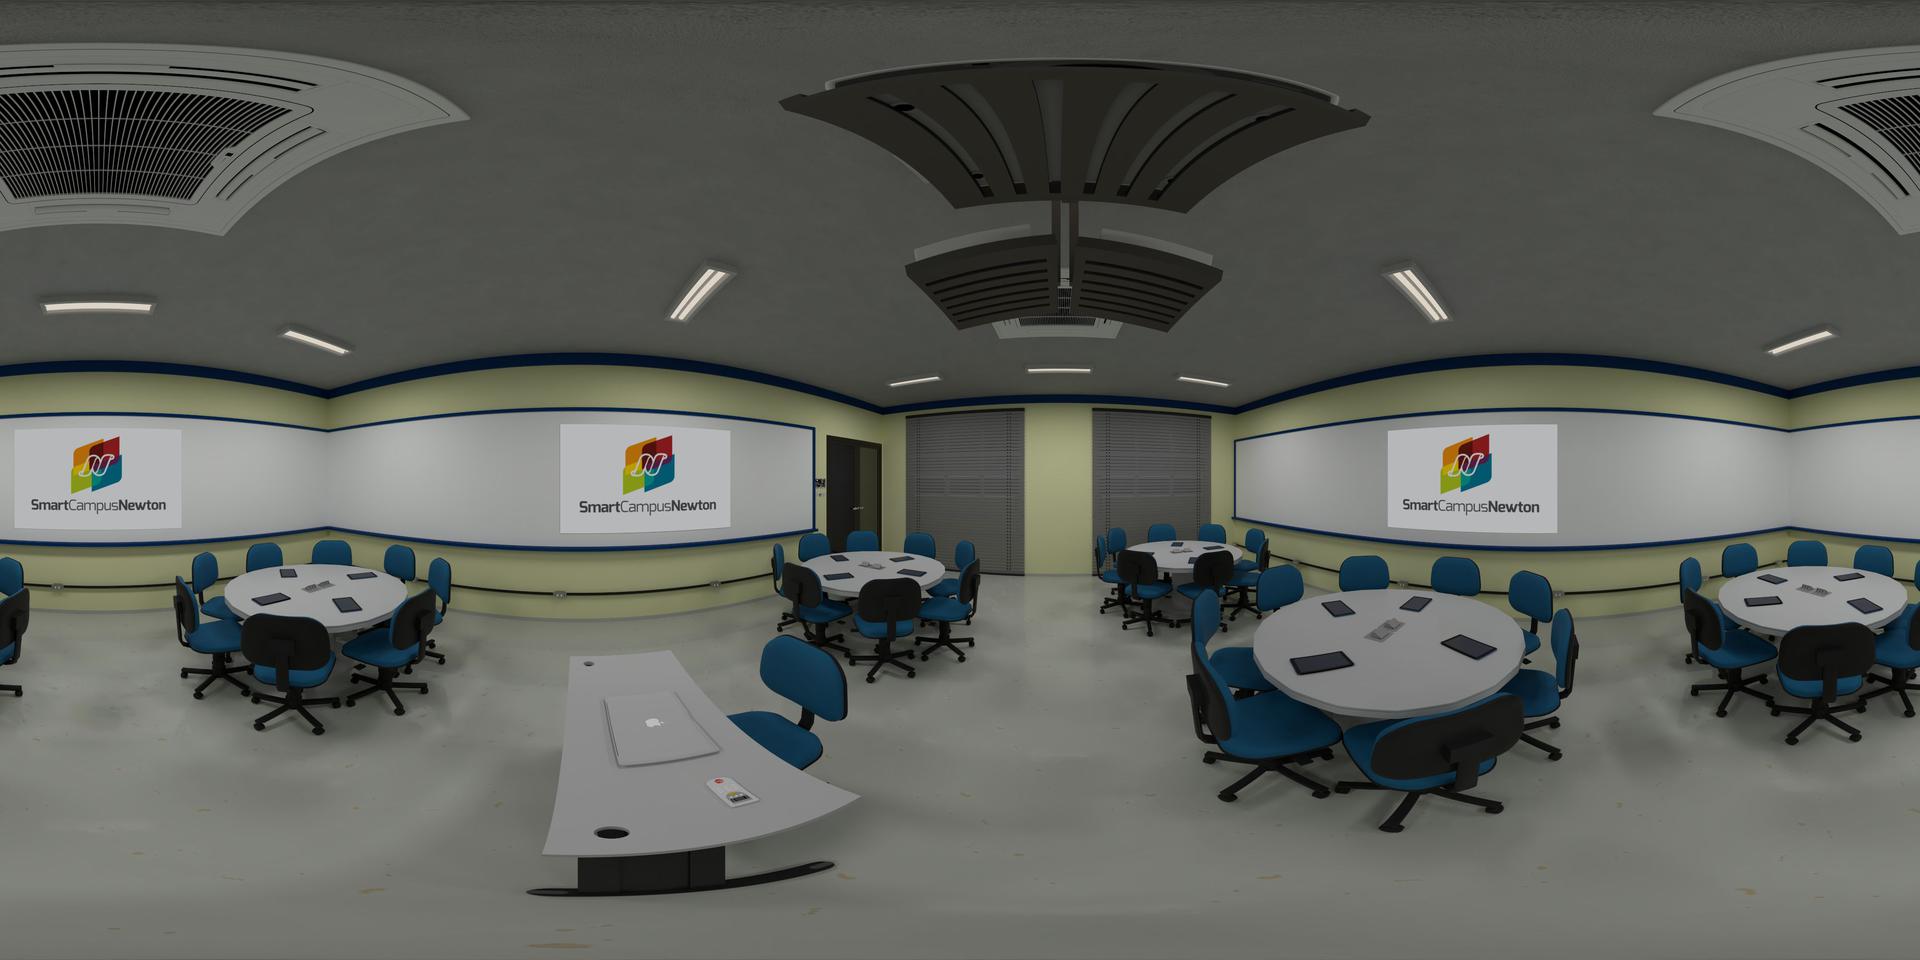
Referred object: door

Referred object: the silver laptop